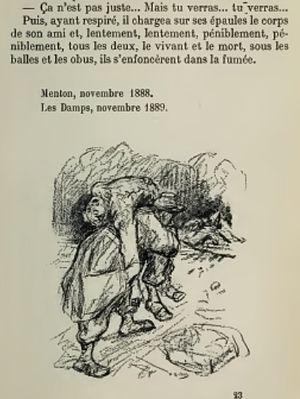
Illustration d'Henri-Gabriel Ibels (1867-1936) pour ""Sébastien Roch"", roman d'Octave Mirbeau (1848-1917). Éditions Fasquelle, 1906."
Sébastien Roch est un roman français d’Octave Mirbeau, paru chez Charpentier le 26 avril 1890, après une pré-publication en feuilleton dans les colonnes de L'Écho de Paris.